Kerman carpet

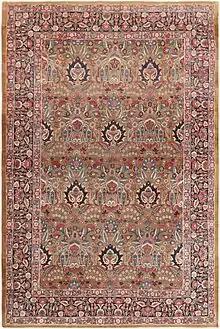
Antique Persian Kerman rug

Kerman has been a major center for the production of high quality carpets since at least the 15th century.